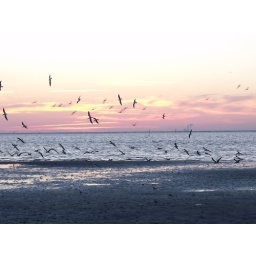
black skimmers flying against the bright dawn sky